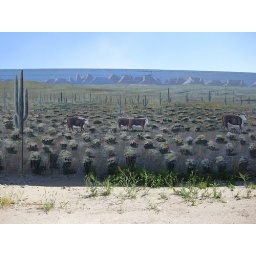
Section of wall mural at the old Farmer John's packing plant near Grant and I-10.